Mackenzie of Gairloch

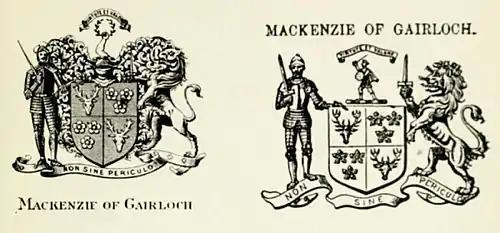
Mackenzie of Gairloch coats of arms

The Mackenzies of Gairloch were a minor noble Scottish family and one of the senior cadet branches of the Clan Mackenzie, a Scottish clan of the Scottish Highlands.